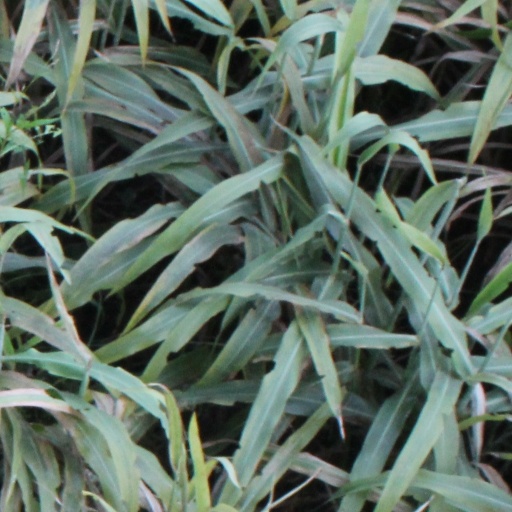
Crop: sorghum